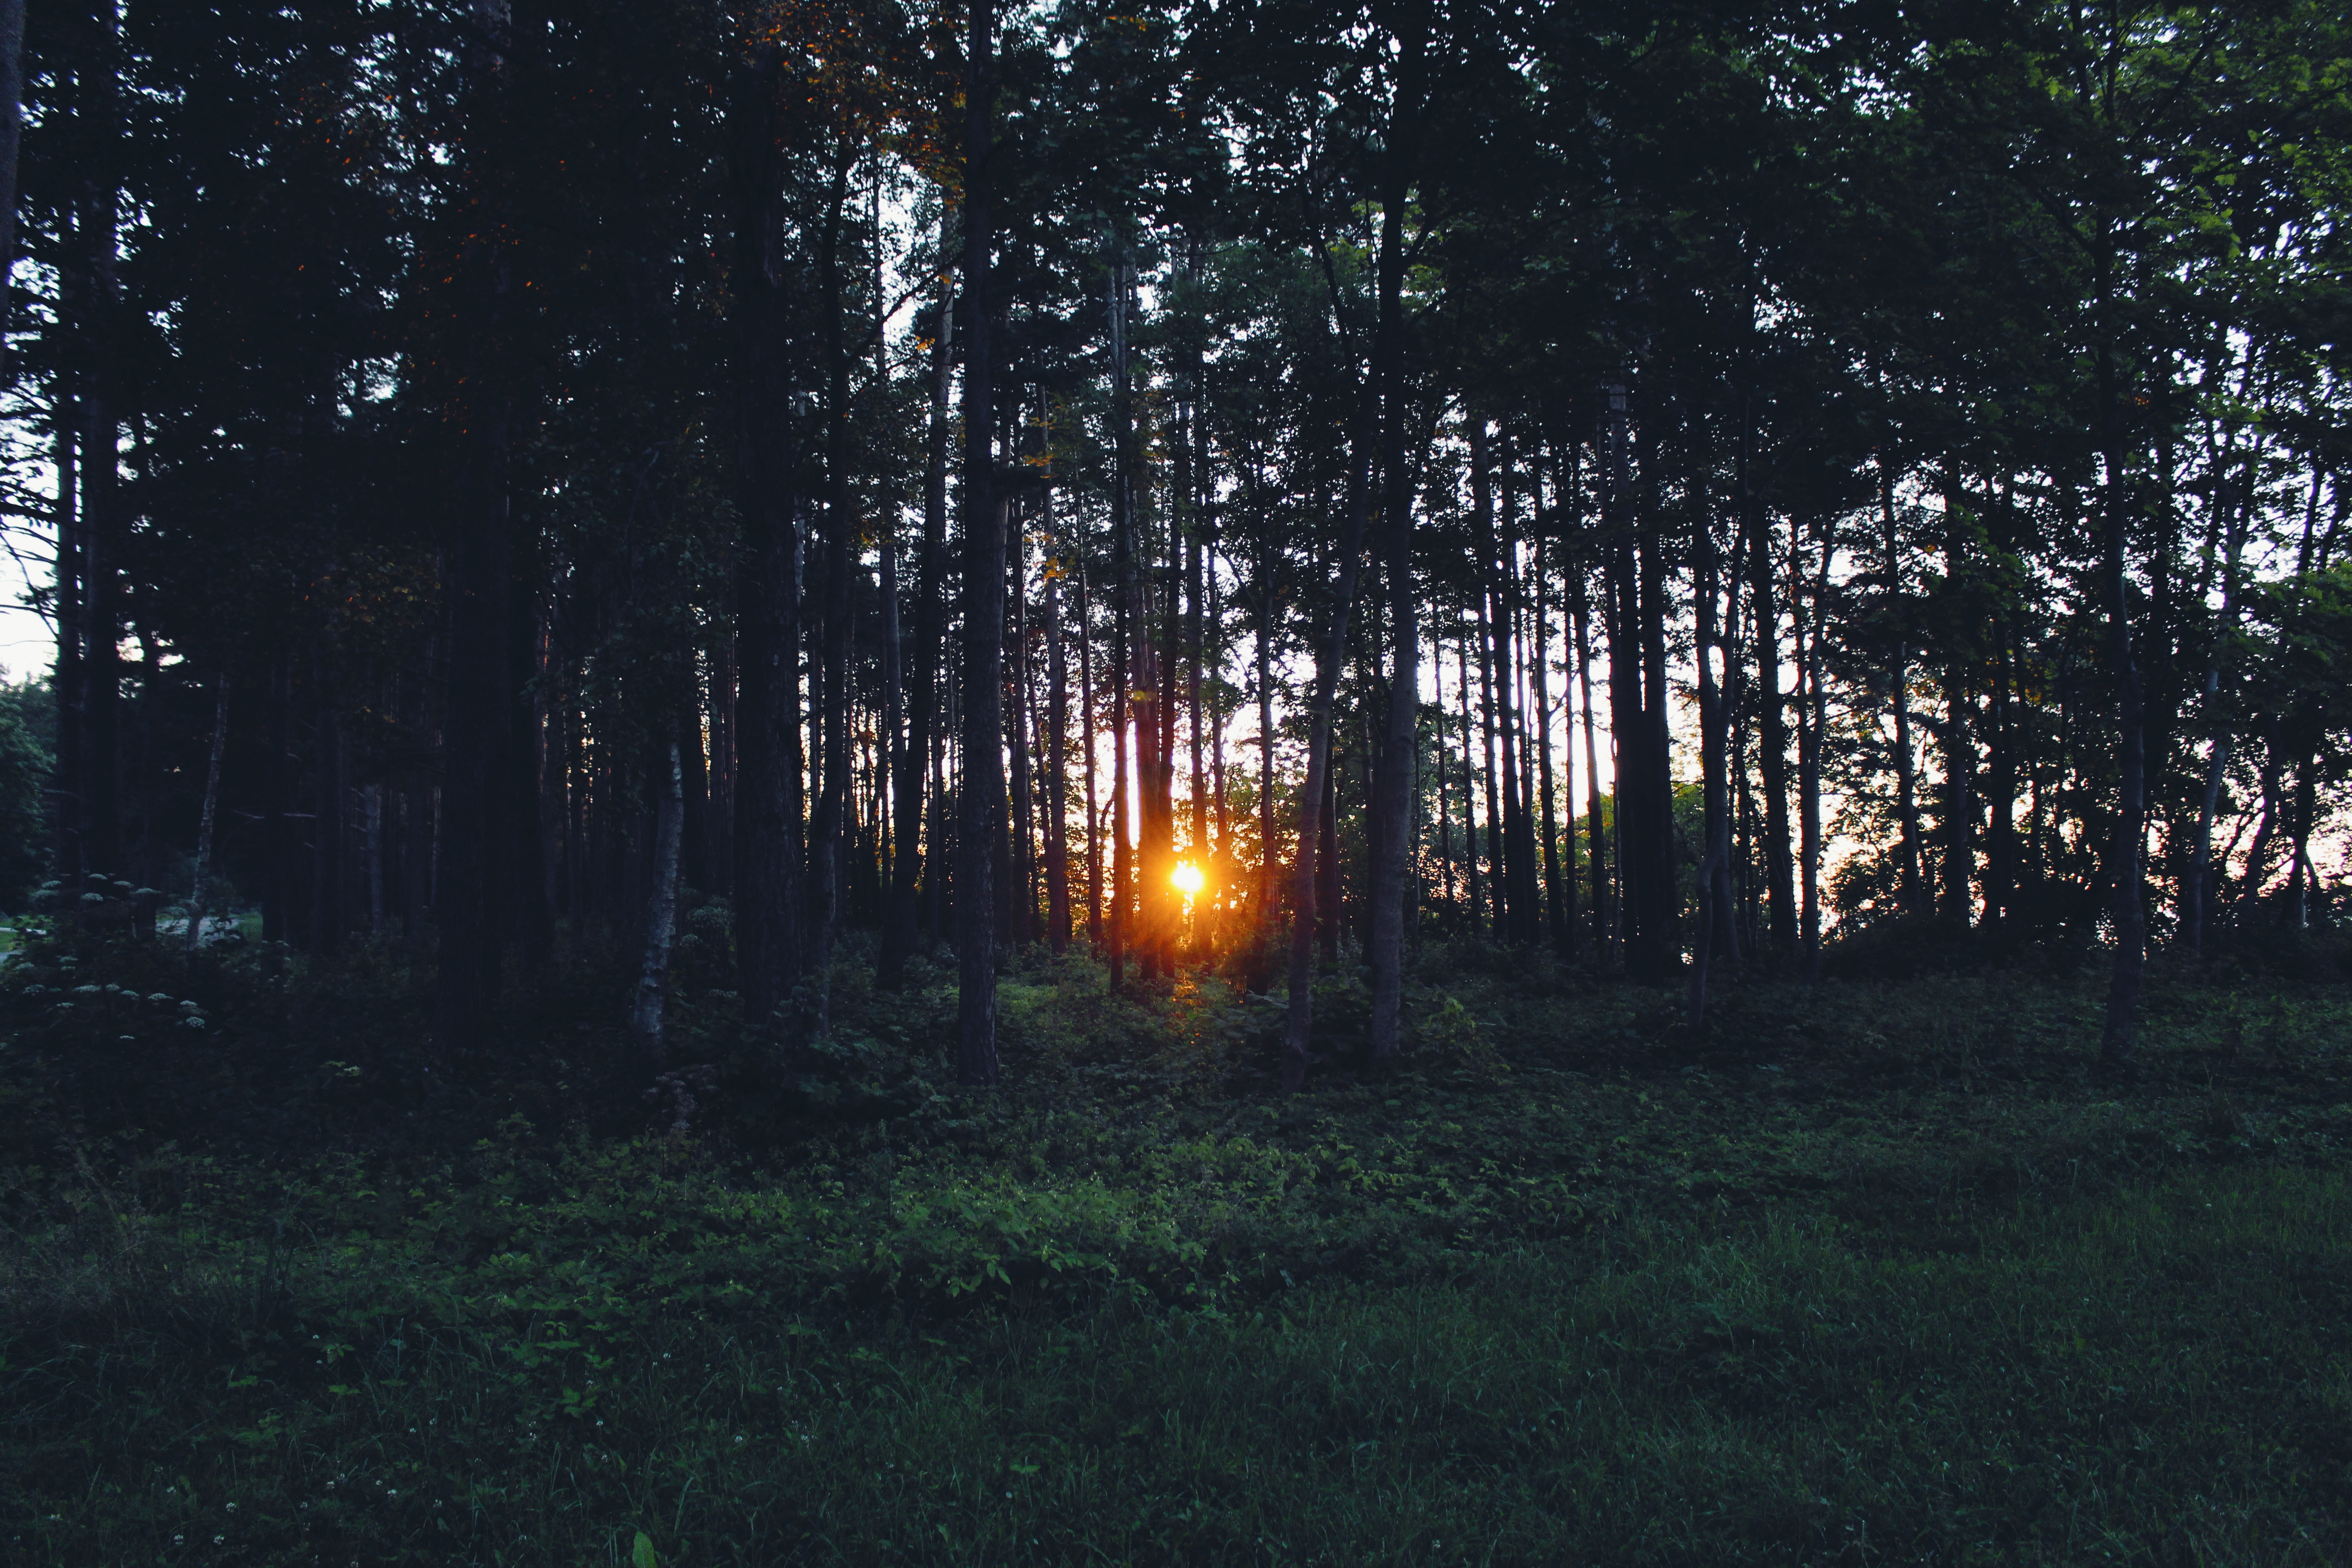
tree, nature, forest, silhouette, light, wood, sunset, night, sunlight, morning, leaf, evening, autumn, darkness, woodland, habitat, screenshot, woody plant